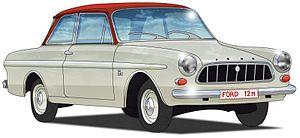
La Ford Taunus est une voiture familiale vendue par Ford en Allemagne et dans d'autres pays. Les modèles à partir de 1970 sont similaires à la Ford Cortina au Royaume-Uni. La gamme de modèles a été nommée d'après la chaîne de montagnes du Taunus, en Allemagne. Elle a commencé en 1939 et s'est poursuivie par plusieurs versions jusqu'en 1994. Elle a été remplacée par la Ford Sierra.